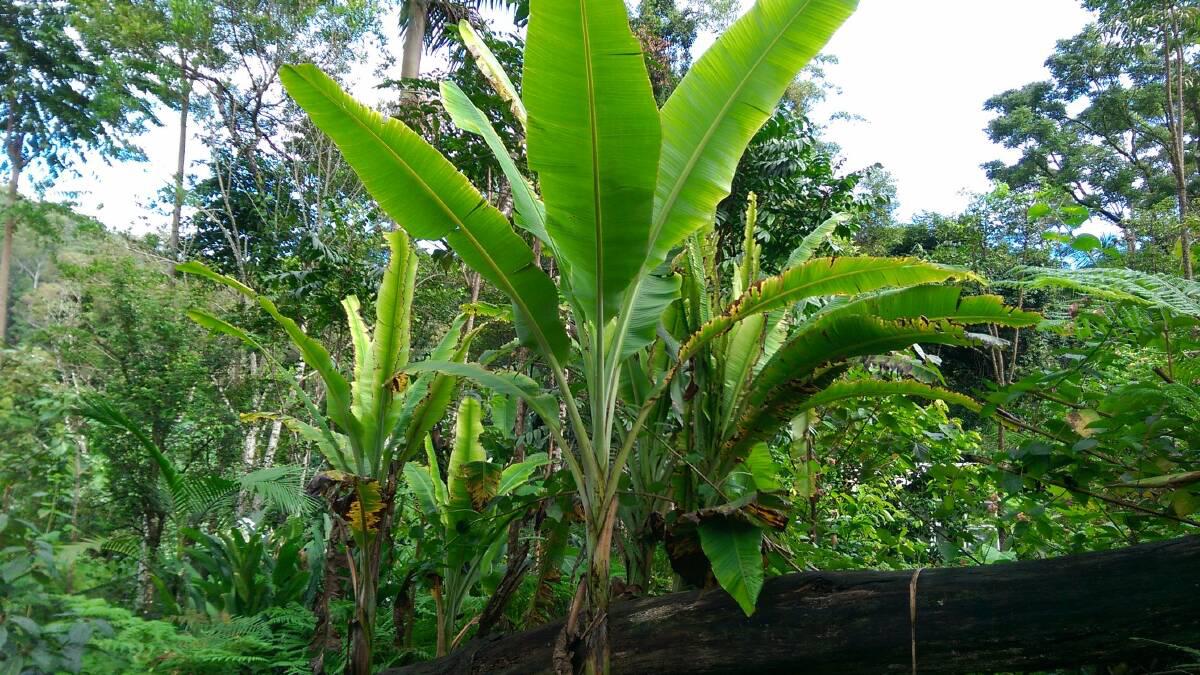
Plant: Banana
Disease: banana bunchy top